Friedrichshain

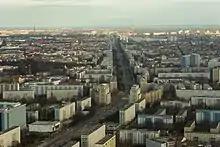
Karl-Marx-Allee, the broad boulevard that bisects Friedrichshain, seen from TV tower

The largely working-class district was created in 1920 when Greater Berlin was established by referendum, incorporating several surrounding settlements. Friedrichshain united the Frankfurter Vorstadt, already part of Berlin, and the villages of Boxhagen and Stralau. It took its name (meaning 'Frederick's Grove') from the "Volkspark" ('People's Park'), which was planned in 1840 to commemorate the centenary of Frederick the Great's coronation. Much of the district was settled in the rapid industrialization of the 19th and early 20th centuries, led by growth in manufacturing and crafts. It owed much to the opening of the railway line between Berlin and Frankfurt (Oder) in 1846 (which terminated near the site of today's Berlin Ostbahnhof), and the opening of the first waterworks in 1865 at Stralauer Tor. In 1874 the "Krankenhaus im Friedrichshain" was opened, Berlin's first hospital beside the university clinic Charité. In the early 1900s, the district's largest employer was the Knorr-Bremse brake factory; the Knorrpromenade, one of Friedrichshain's most attractive streets, was built to house the management. The street network of Friedrichhain was originally specified in the Hobrecht-Plan and the area was part of what came to be known architecturally as the Wilhelmine Ring.